1795–1820 in Western fashion

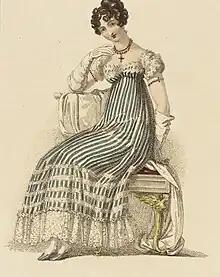
'Evening Dress', 1816.

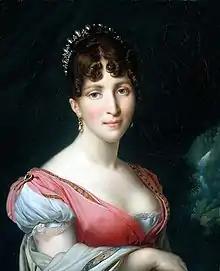
Hortense de Beauharnais

Inspired by neoclassical tastes, 'undress' was the style of the day, casual and informal. It was the type of gown a woman wore from morning until noon or later depending on her social engagements of the day. The short-waisted dresses sported soft, loose skirts and were often made of white, almost transparent muslin, which was easily washed and draped loosely like the garments on Greek and Roman statues. Since the fabric clung to the body, revealing what was underneath, it made nudity "à la grecque" a centerpiece of public spectacle. Satin was sometimes worn for evening wear. 'Half Dress' is thought of as how one would dress when going out during the day or meeting with guests.' Full Dress' was what a lady wore to formal events, day or night. 'Evening Dress' was only appropriate at evening affairs. Thus during the 1795–1820 period, it was often possible for middle- and upper-class women to wear clothes that were not very confining or cumbersome, and still be considered decently and fashionably dressed.